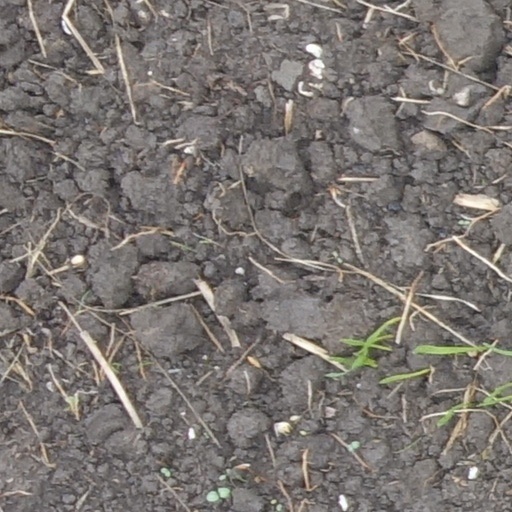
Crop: wheat